Answer in natural language. Considering the relative positions, is black basic chair above or below black colour armchair? Choose between the following options: above or below
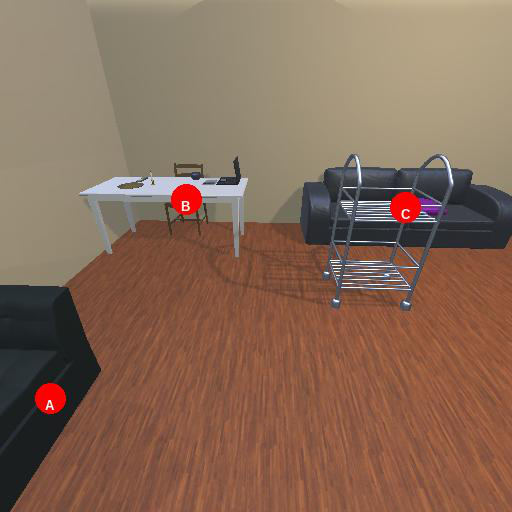
<answer>above</answer>